Kristin Prevallet

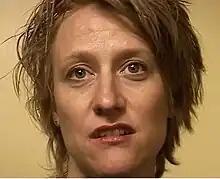
Kristin Prevallet in Speaking Portraits

Kristin Prevallet (b. 1966) is an American poet, essayist, and teacher. Her poetic work incorporates conceptual writing and trance, and her performances are rooted in feminist performance art and spoken word. "Everywhere Here and in Brooklyn", "I, Afterlife: Essay in Mourning Time", and "Trance Poetics" are among her poetic books.